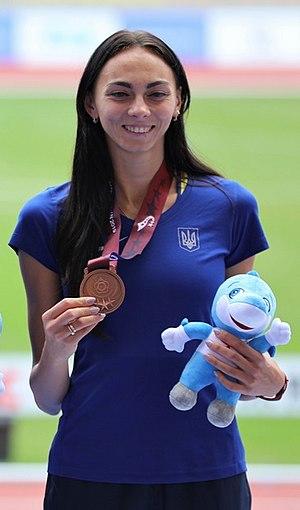
Iryna Herashchenko est une athlète ukrainienne, spécialiste du saut en hauteur. Elle est connue sous le patronyme de Gerashchenko par les organismes sportifs internationaux et les médias, elle-même se présente sous le nom de Gerashchenko.